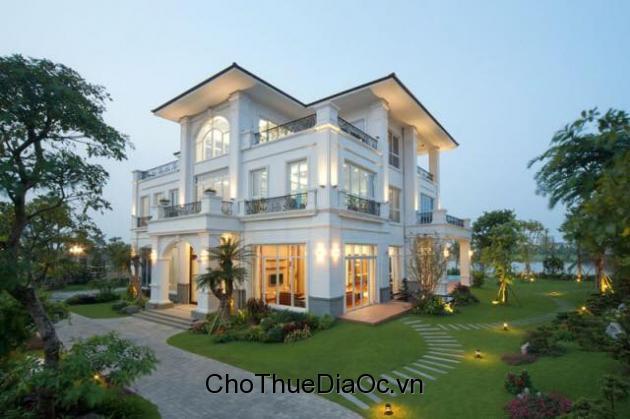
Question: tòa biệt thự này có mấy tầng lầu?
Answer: tòa biệt thự này có hai tầng lầu